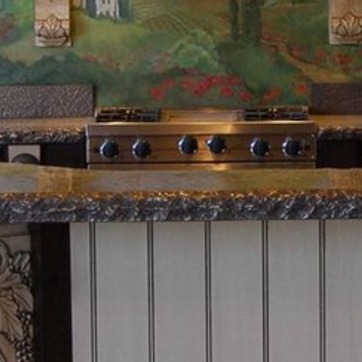
Material: polishedstone